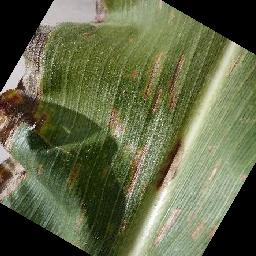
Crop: corn
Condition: (maize)_cercospora_spot_gray_spot